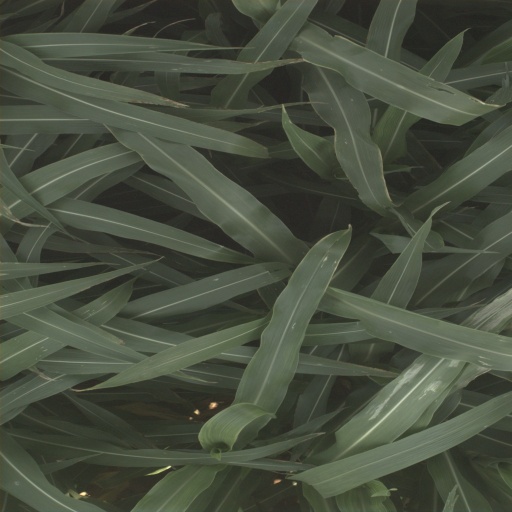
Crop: sorghum